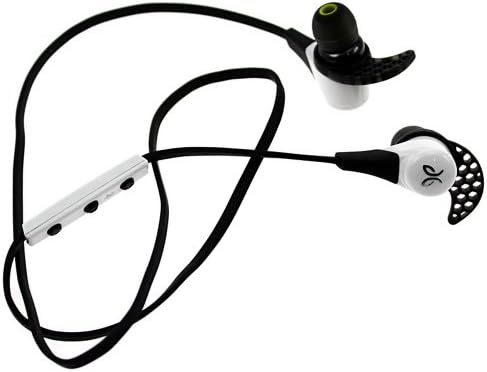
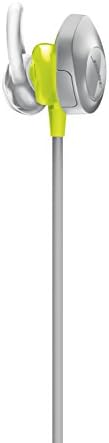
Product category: headphones
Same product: no